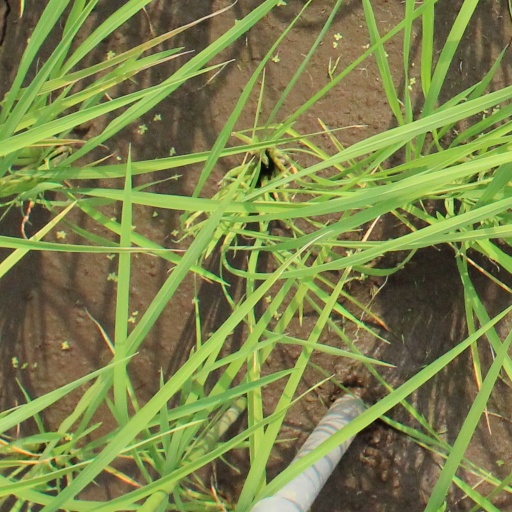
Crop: rice